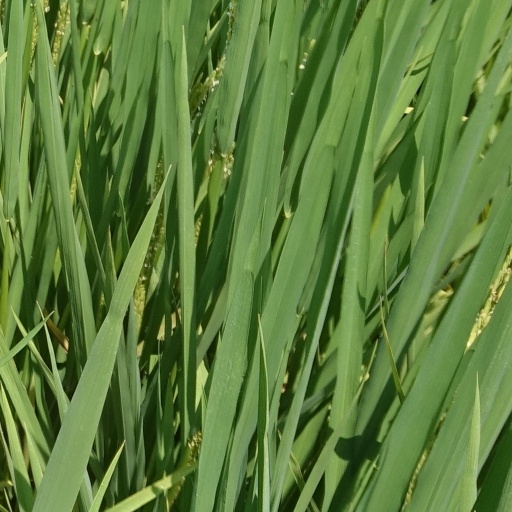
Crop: rice